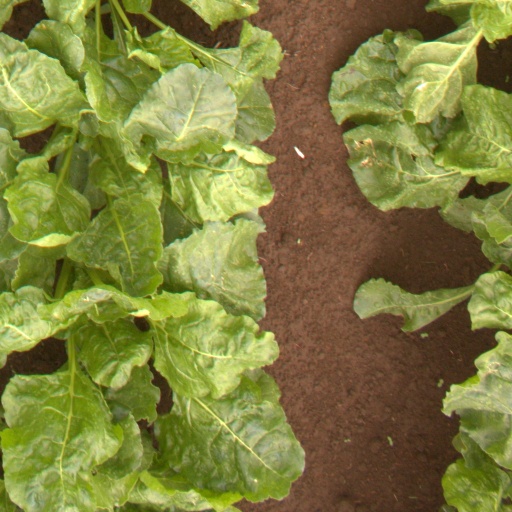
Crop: sugar beet